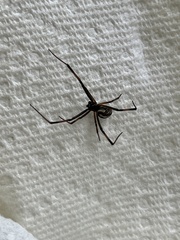
Species: Lactrodectus_hesperus